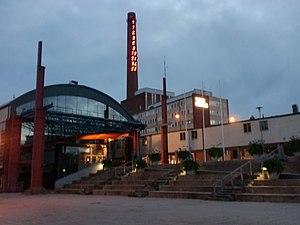
La salle Sigyn est une salle de concert à Turku en Finlande.